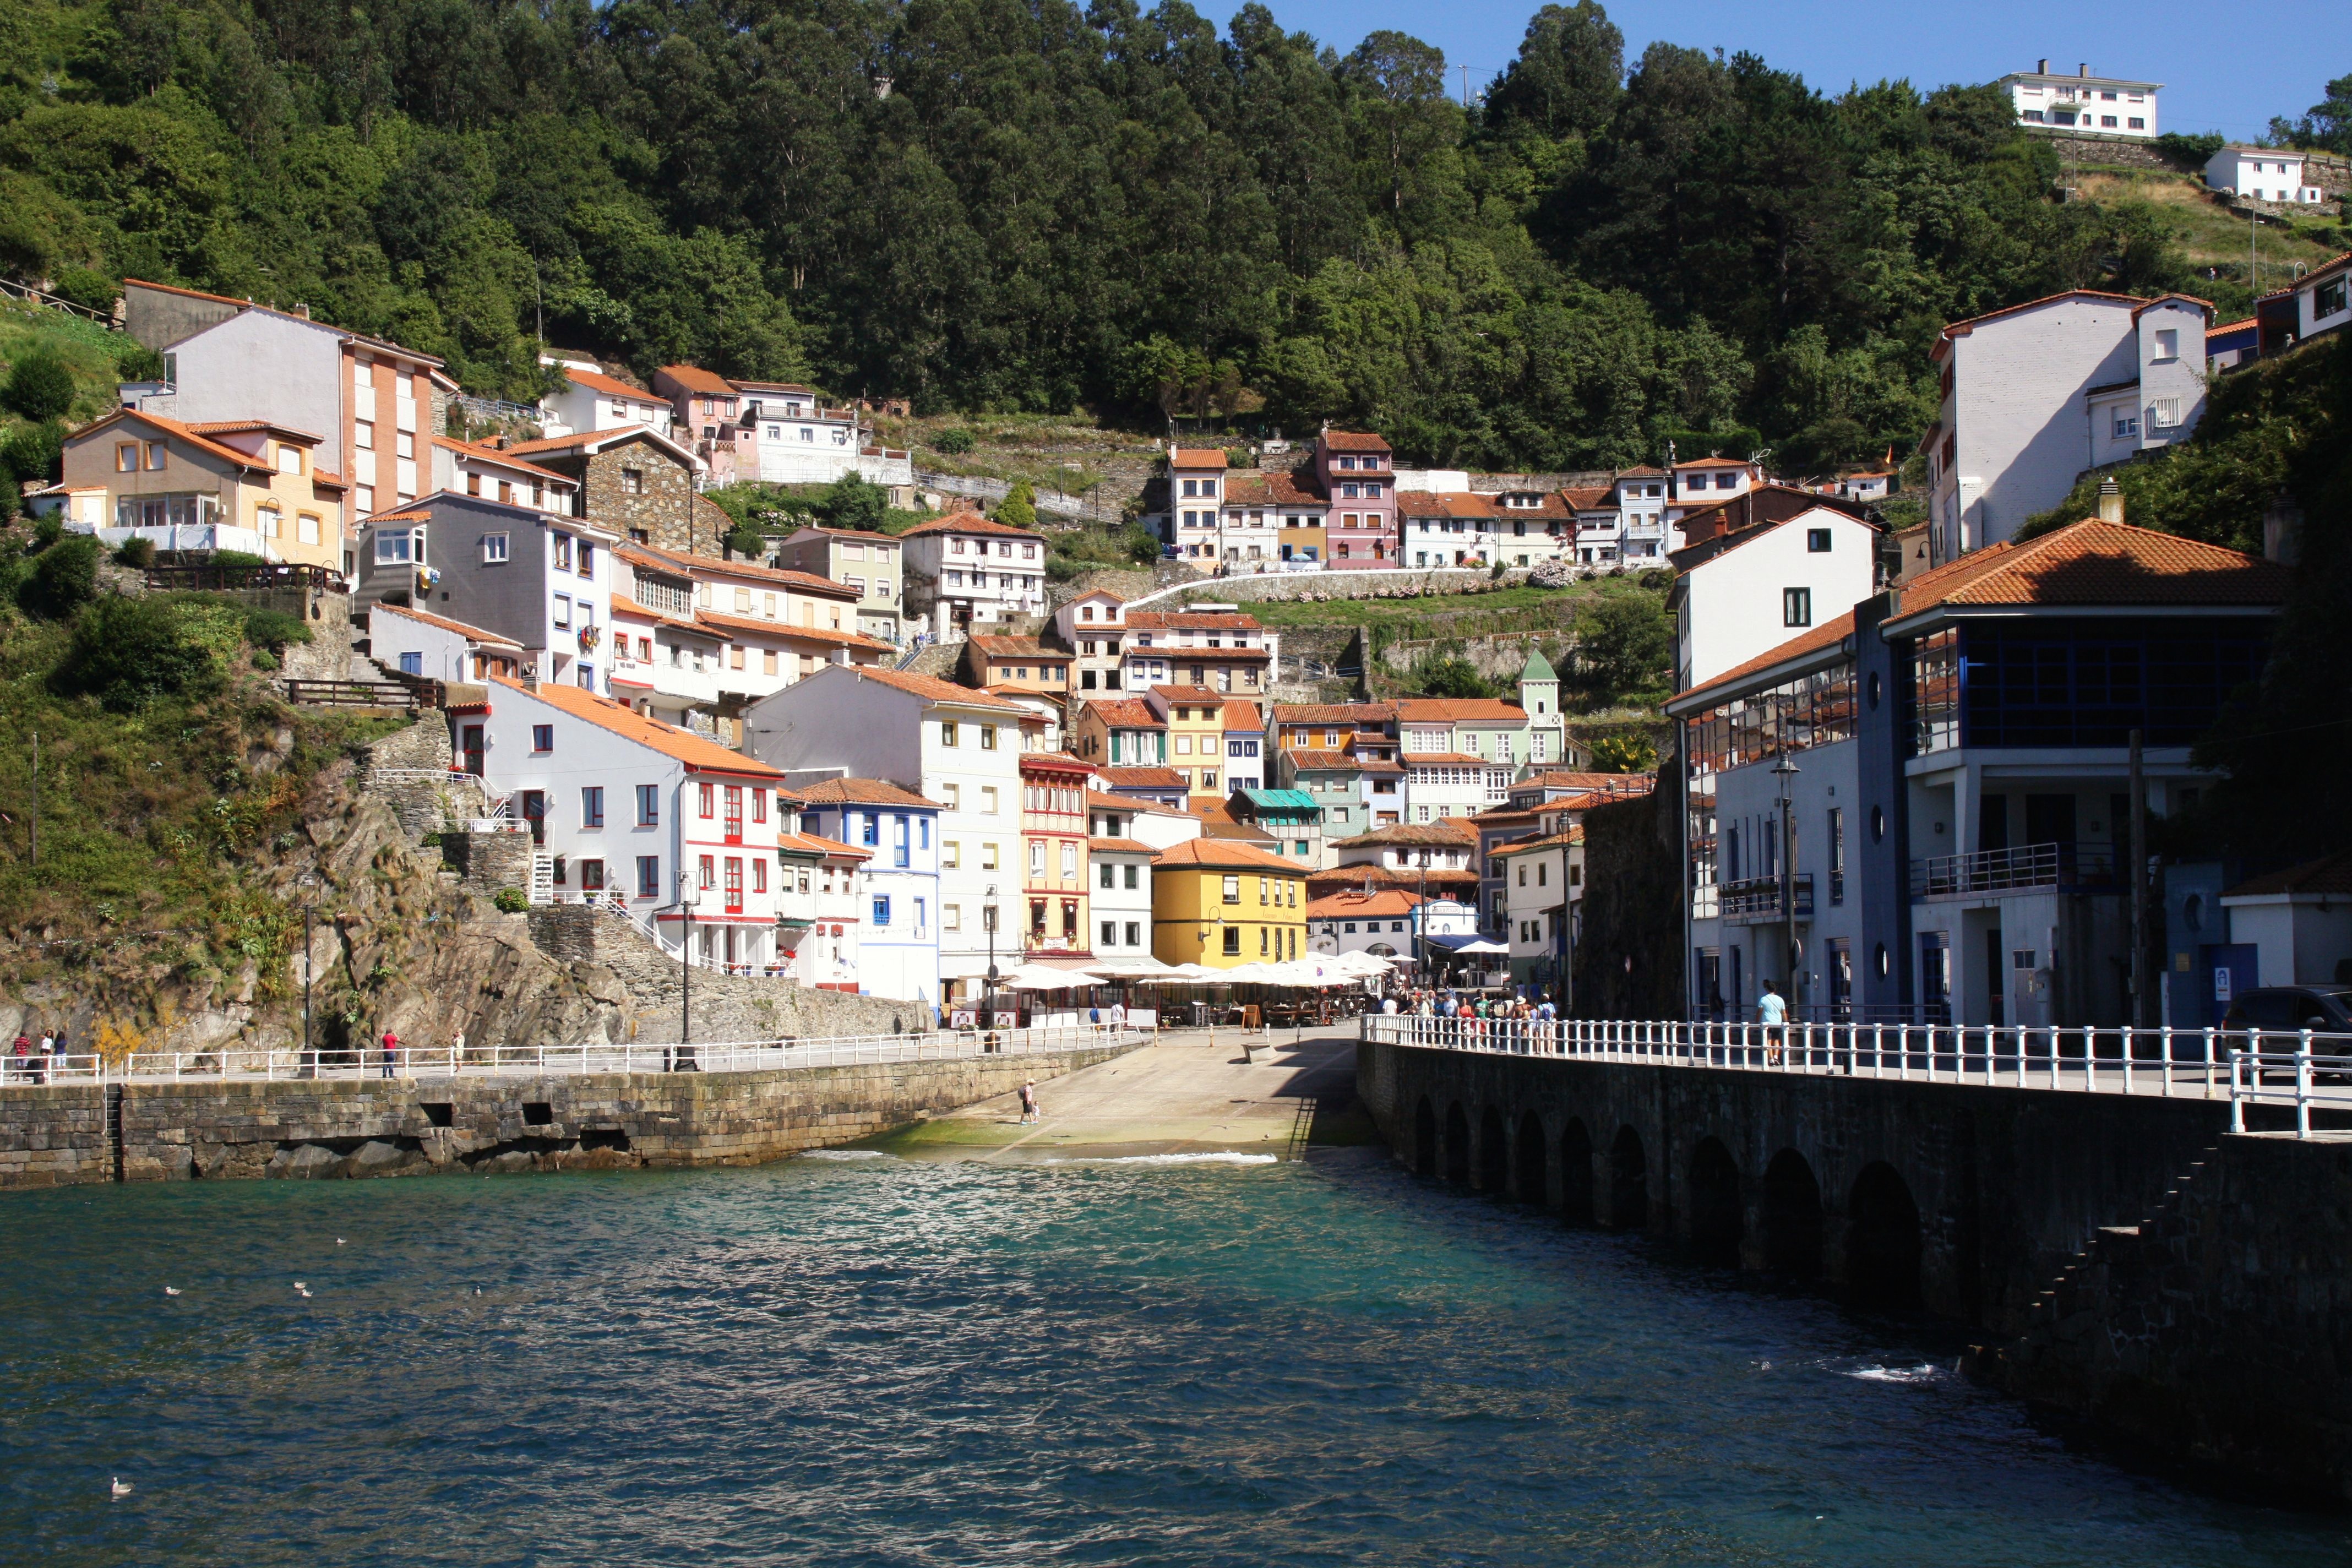
sea, coast, town, river, vacation, village, vehicle, bay, harbor, waterway